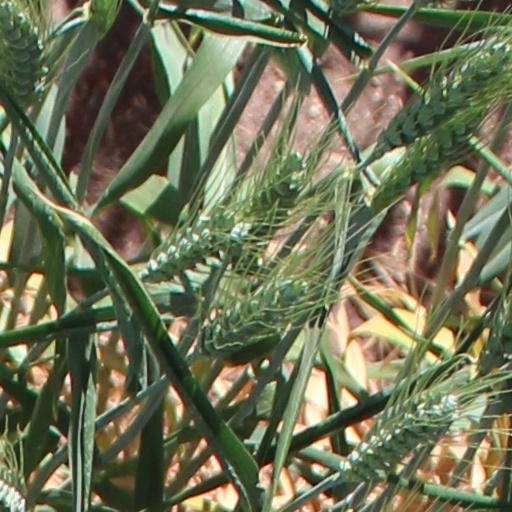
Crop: wheat